Anglo-Saxon art

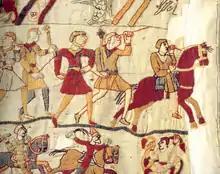
The English army flee, the final surviving scene of the Bayeux Tapestry.

The textile arts of embroidery and "tapestry", "Opus anglicanum", were apparently those for which Anglo-Saxon England was famous throughout Europe by the end of the period, but there are only a handful of survivals, probably partly because of the Anglo-Saxon love of using threads in precious metal, making the work valuable for scrap.